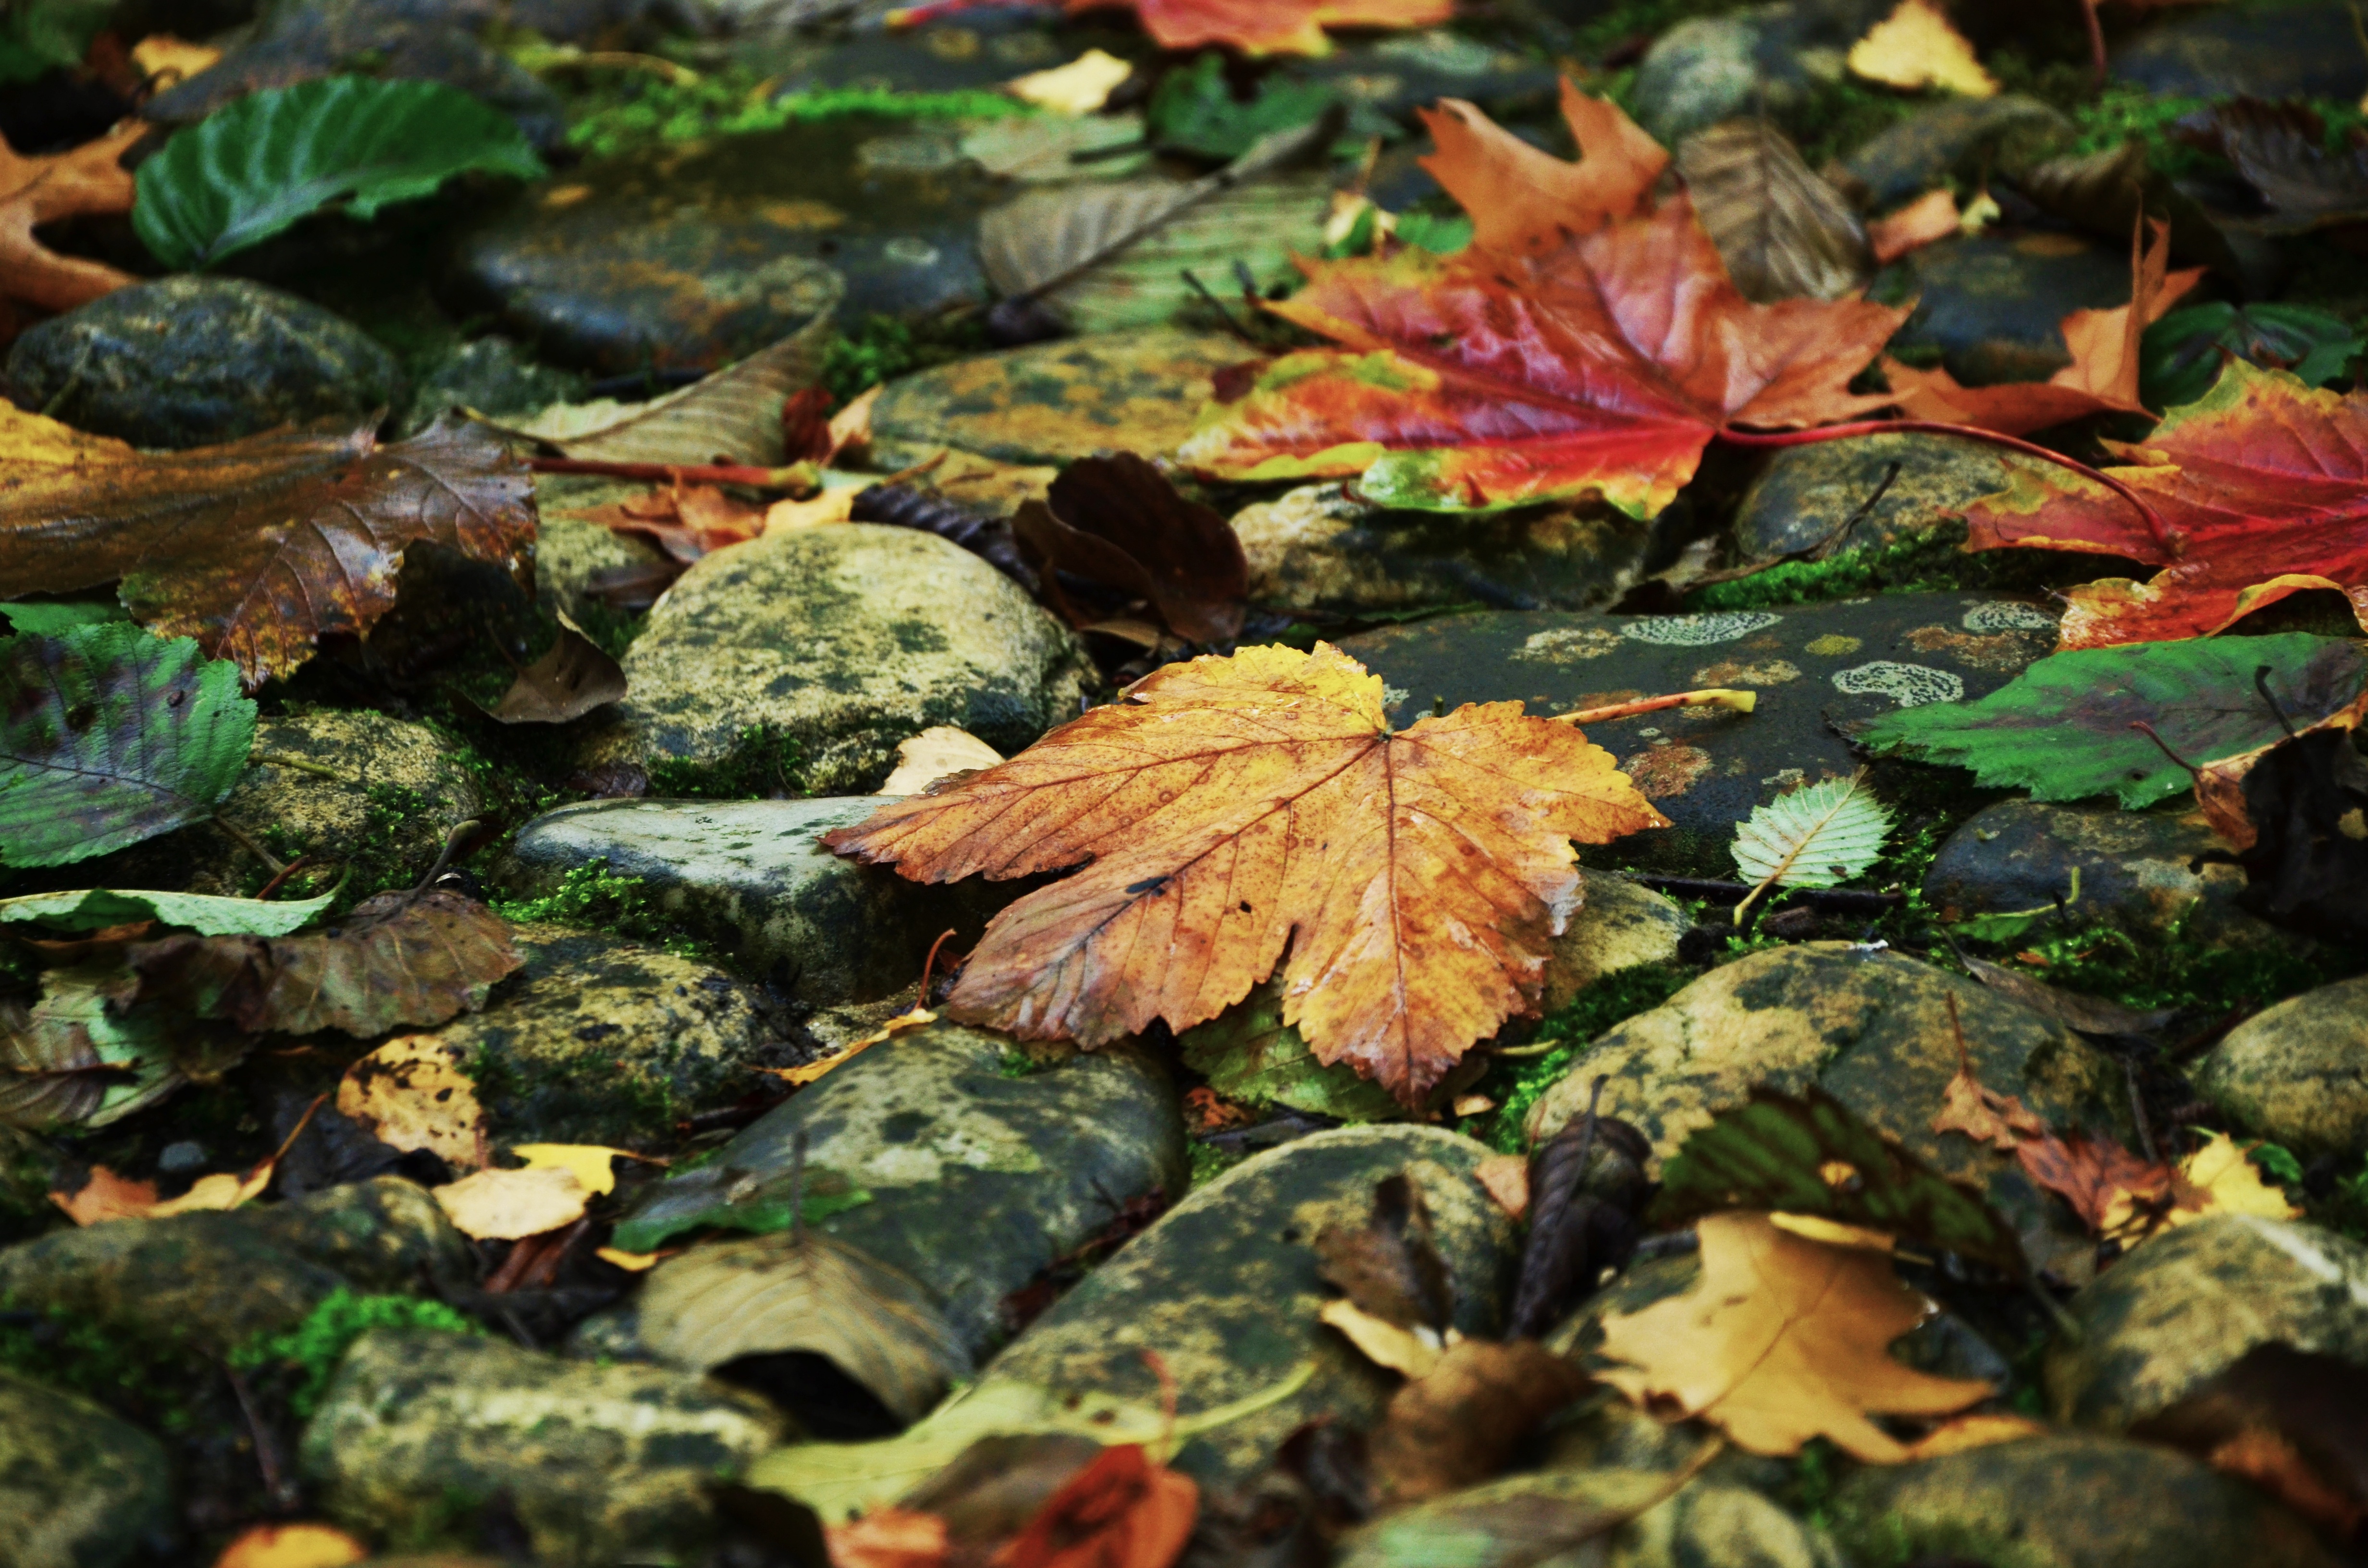
tree, nature, plant, leaf, flower, pond, green, autumn, season, maple leaf, autumn mood, leaves, stones, deciduous, autumn leaf, fall foliage, leaves in the autumn, golden autumn, shine stone, annual plant, land plant